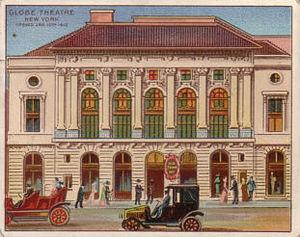
Le Lunt-Fontanne Theatre est un théâtre de Broadway situé au 205 West 46th Street dans le Theater District, dans le centre de Manhattan, à New York.